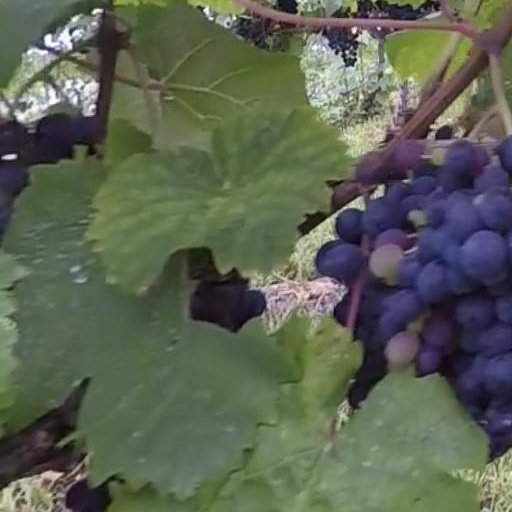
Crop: grape